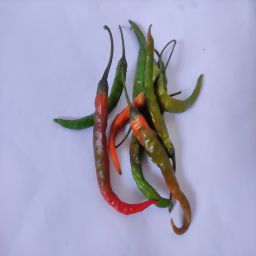
Crop: Chile Pepper
Quality: Old